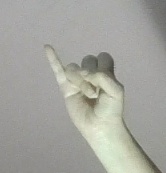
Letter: meem